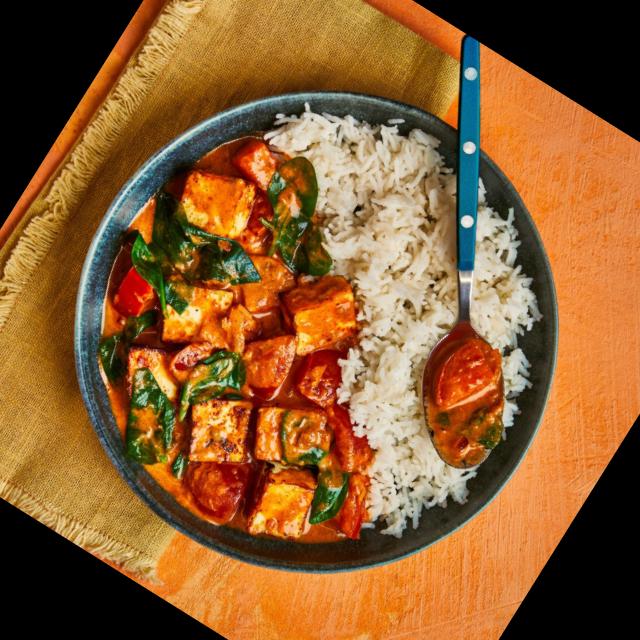
Dish: white_rice